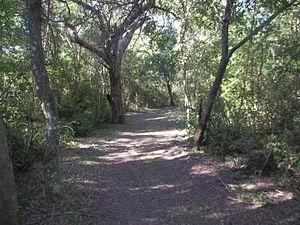
Les parcs nationaux d'Argentine constituent un réseau de 37 parcs nationaux en Argentine. Les parcs couvrent une grande variété d'habitats naturels, du Parc national Baritú à la frontière avec la Bolivie jusqu'au Parc national Tierra del Fuego à l'extrémité sud du continent.